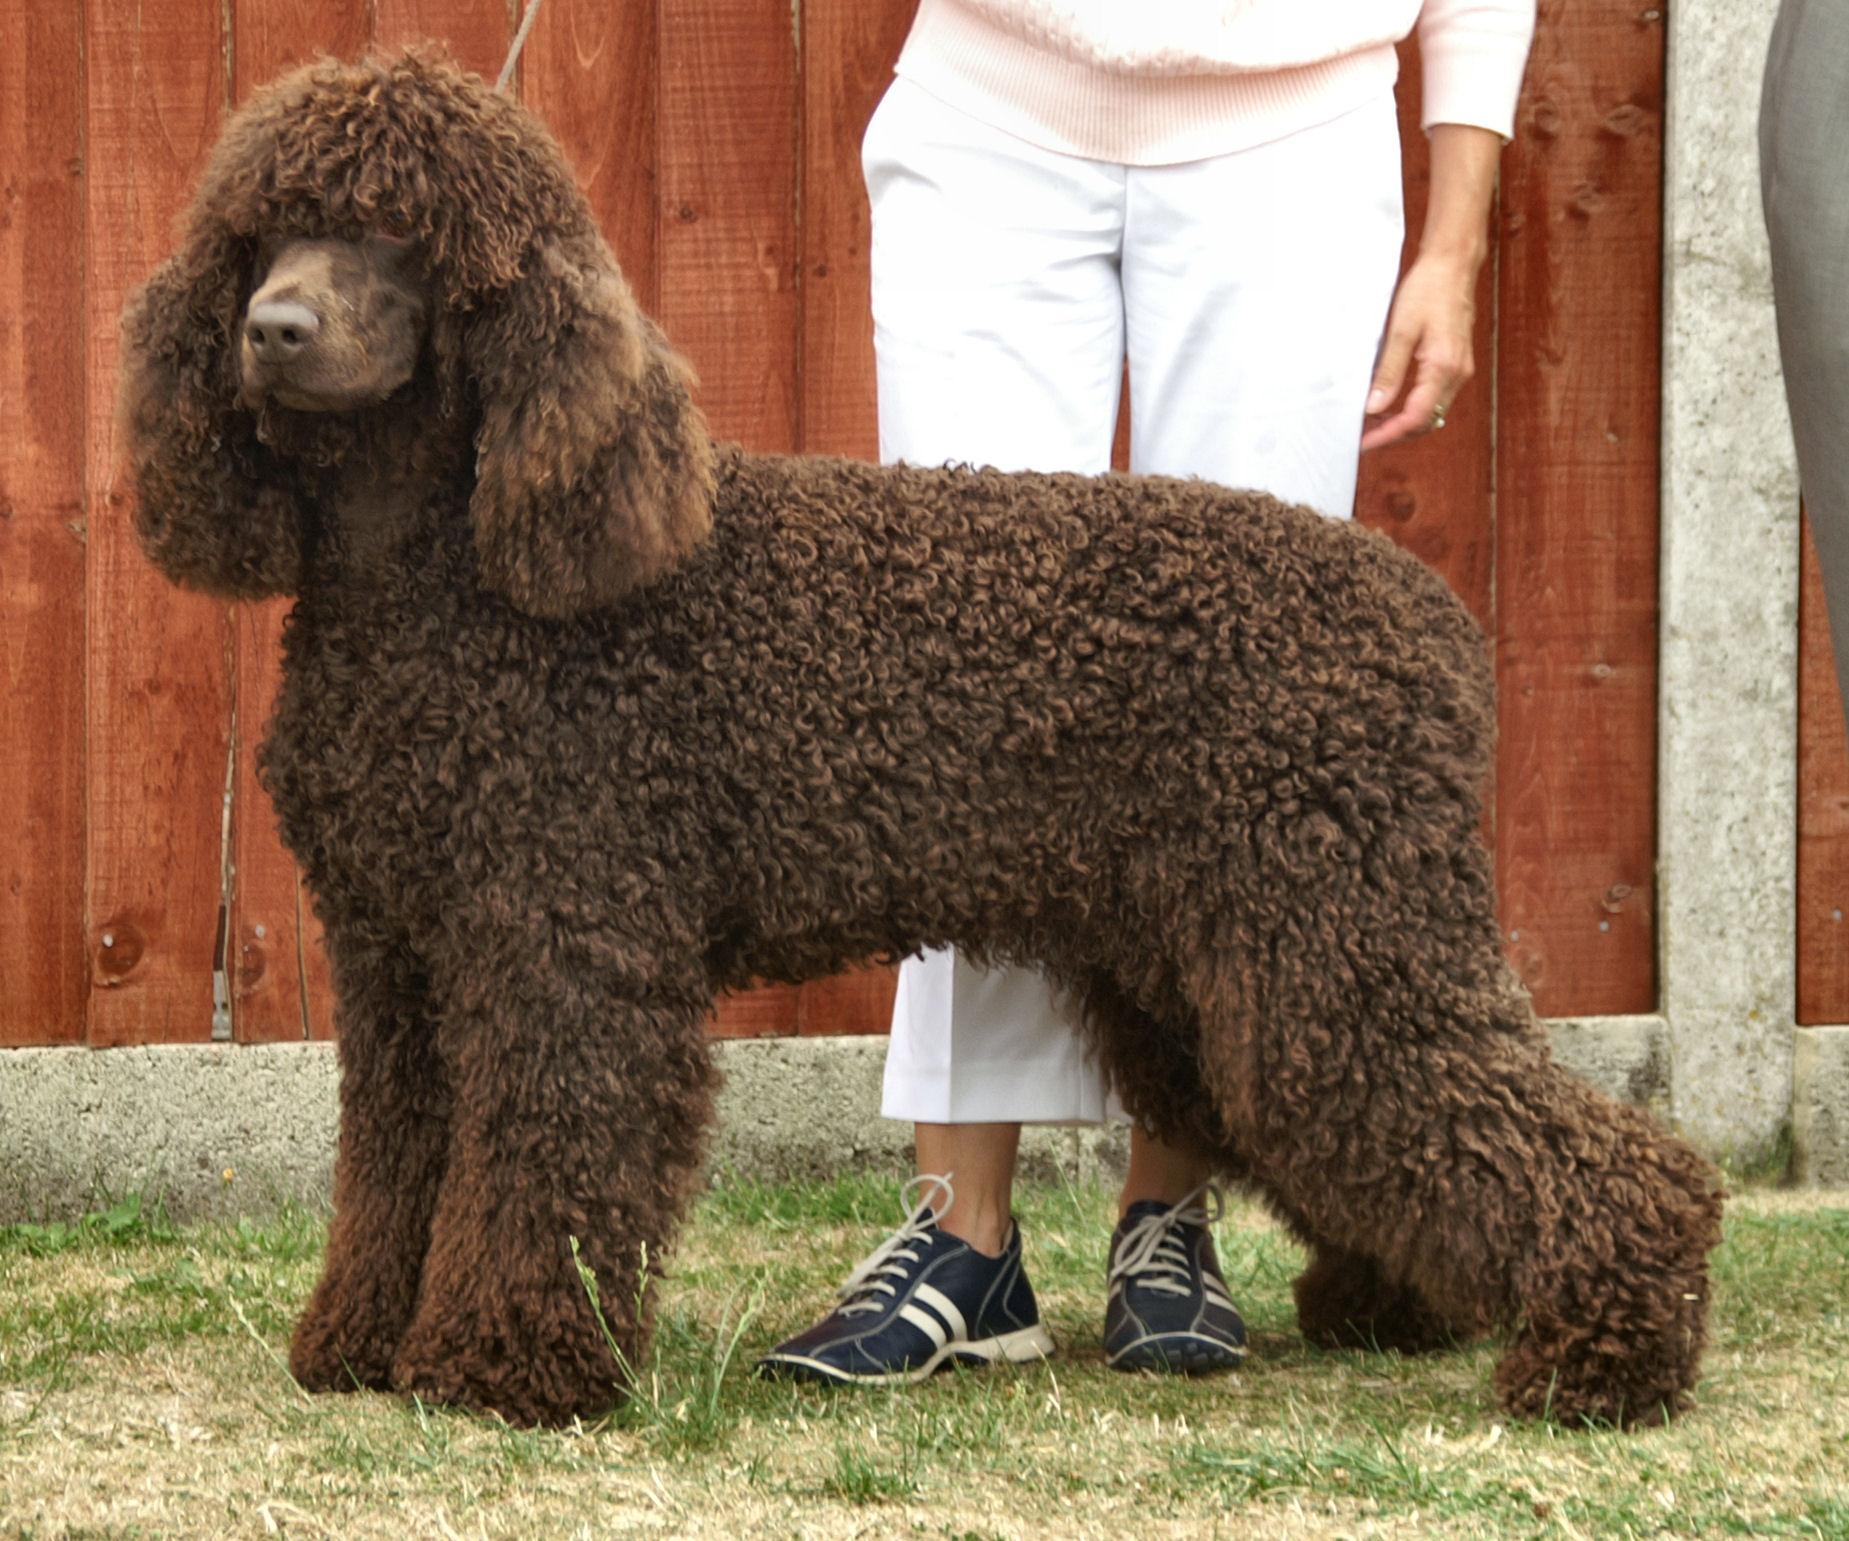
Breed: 219-n000066-Irish_water_spaniel